Flag of Lethbridge

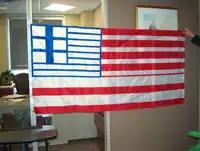
Photograph of the flag

The flag of Lethbridge is the official flag of Lethbridge, Alberta, and was designed in 1967, the year of Canada's centennial. It is based on the flag that was once flown at Fort Whoop-Up.